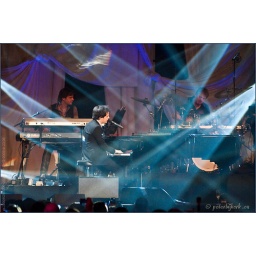
TV registratie van de Top 2000 in Concert - editie 2009Heineken Music Hall AmsterdamRadio 2 en Ned. 3 - NPS